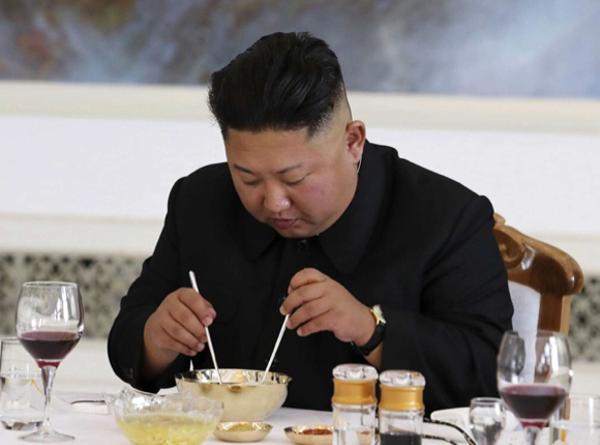
回答: 冷麺より、他のものにしたら良かったかな・・